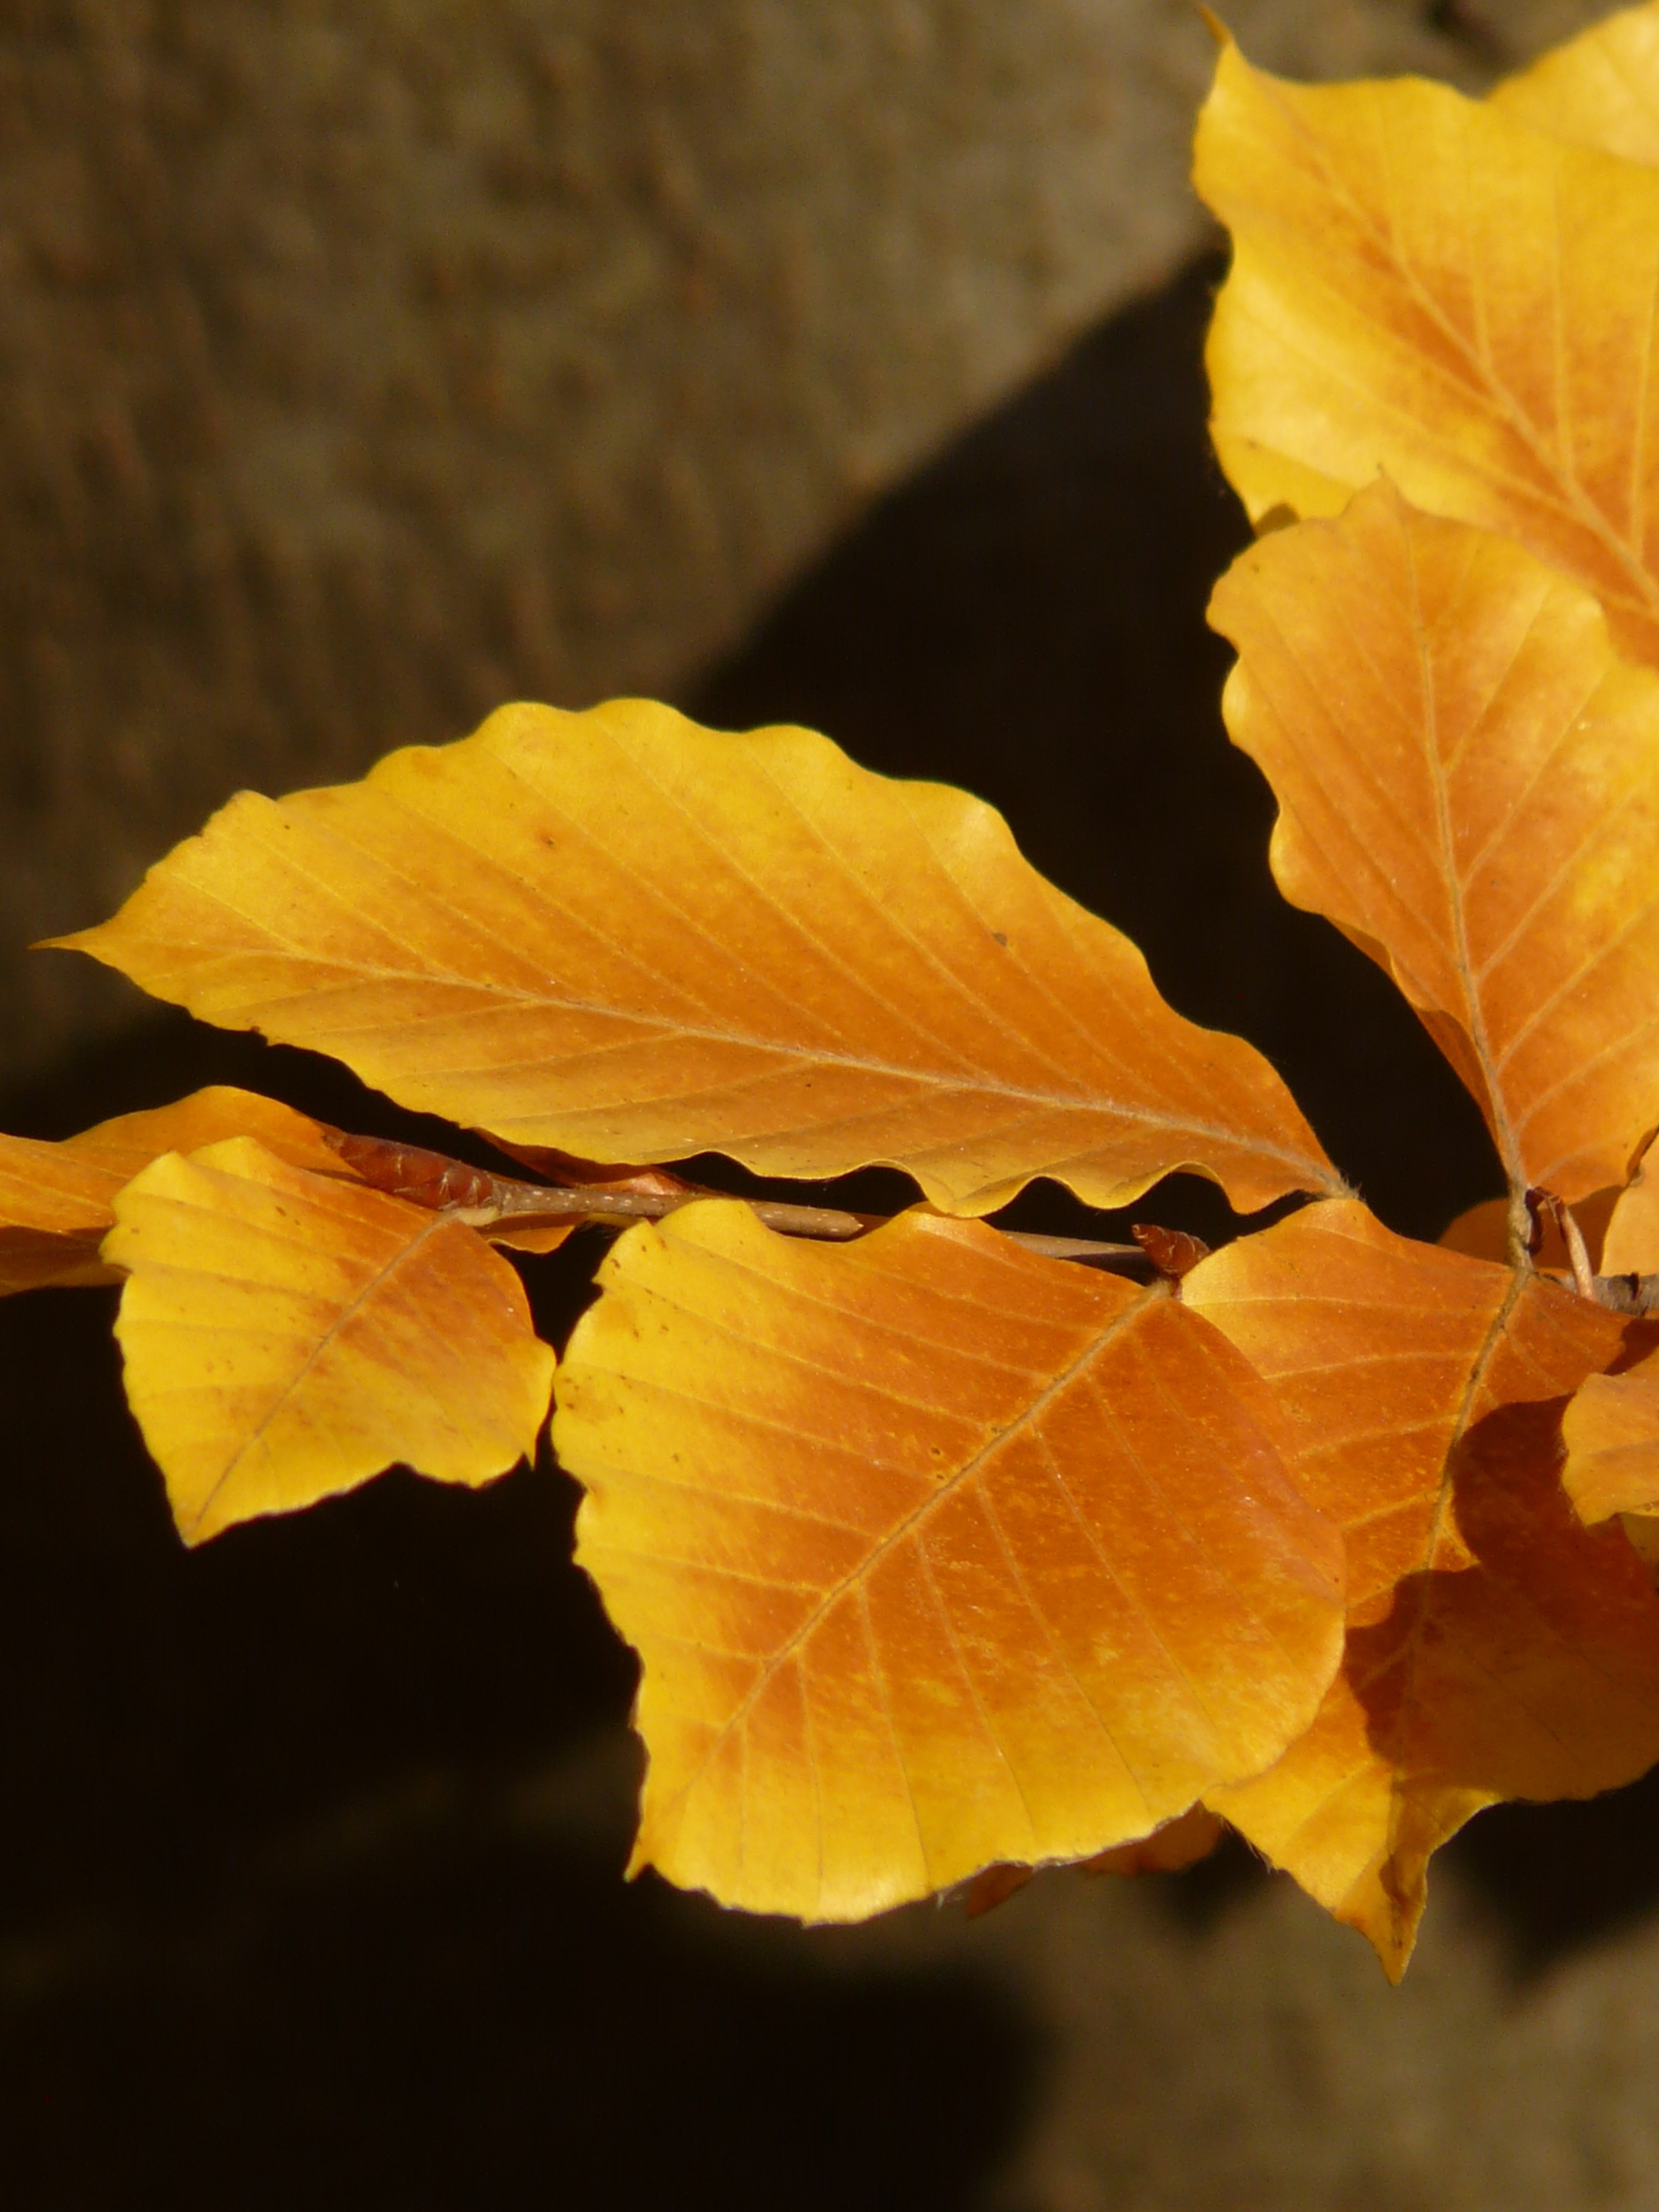
tree, nature, forest, branch, plant, sun, sunlight, leaf, flower, petal, golden, color, autumn, colorful, yellow, flora, season, maple leaf, close up, deciduous tree, leaves, bright, october, fall foliage, autumn forest, golden autumn, beech, back light, macro photography, golden october, flowering plant, fagus sylvatica, maidenhair tree, fagus, plant stem, woody plant, land plant